Kahaani 2: Durga Rani Singh

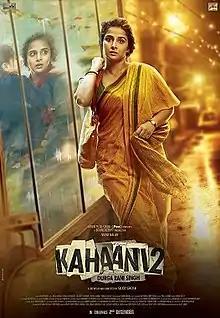
Theatrical release poster

Kahaani 2: Durga Rani Singh (or simply Kahaani 2) is a 2016 Indian Hindi-language thriller film directed by Sujoy Ghosh, A spiritual sequel to the 2012 film "Kahaani", the film features Vidya Balan and Arjun Rampal in lead roles, and Jugal Hansraj and Kharaj Mukherjee and Tunisha Sharma in supporting roles.